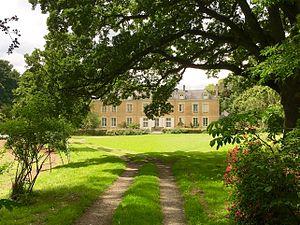
Façade principale du Château de Launay masquée par les arbres.
Le château de Launay est un château situé à Sucé-sur-Erdre, en France.
Cet article recense les monuments historiques en Loire-Atlantique, en France, répertoriés sur la base Mérimée.
Cet article recense de manière non exhaustive les châteaux, maisons fortes, mottes castrales, situés dans le département français de la Loire-Atlantique.